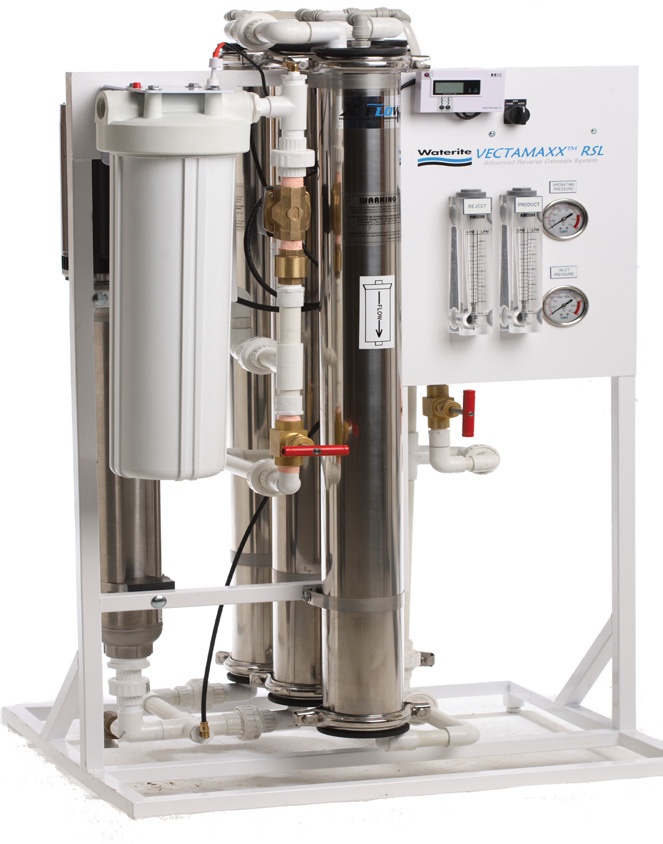
Waterite Vectamaxx RSLHP2400 gpd Reverse Osmosis System
Waterite Vectamaxx RSLHP2400 gpd High Pressure Reverse Osmosis System Please note: Not exactly as shown, this model has one membrane. GENERAL SPECIFICATIONS TYPE: Extra Low pressure RO, spiral wound membrane(s) in series, recirculation loop VOLTAGE: 230VAC/60hz (other voltages available on request) SERVICE AMPS: 230VAC RSLHP2400 10.s FEED WATER PRESSURE: 30 psi minimum, 65 psi maximum FEED WATER TEMP: 40º C maximum MATERIAL SPECIFICATIONS: FRAME COLOUR: White powder coat FRAME MATERIAL: Mild steel square tubular, c/w leveling feet FRAME DIMENSIONS: Height 50" (127cm) Width 31" (79cm) Depth 24.0" (62cm) OPERATING PRESSURE: 130 psi (9.1 bar) for RSL 2400 MEMBRANE: BLACK MAX®, spiral wound TFC, BME- 4040S, 2400 USGPD permeate @ 2000 mg/l NaCl, 100 psi, 25ºC feed UNIT DRY WEIGHT: RSLHP2400: 127 lbs. (57.6 kg) INLET SOLENOID: 220VAC/60hz, normally closed, ¾” FNPT, 0 differential, brass LOW PRESSURE SWITCH: 220VAC/60Hz cut-out @ 15 psi DRIVE PUMP MOTOR: 230VAC/60hz, type 56J frame, 3450 RPM, threaded shaft, ball bearing DRIVE PUMP: Multi-stage 416SS, stainless discharge, housing and bracket, Noryl impellers and stages, SS bearings, wear rings, couplings and pump shaft. RSLHP2400: 10 USGPM @ 200 psi (Based on 0 psi inlet pressure) CONCENTRATE VALVE: Brass needle valve, internally bypassed, metal seated, o-ring packing RECIRCULATION VALVE: Brass needle valve, metal seated, o-ring packing SYSTEM FITTINGS: Schedule 40 PVC LOW PRESSURE FITTINGS: Jaco standard pressure compression or DMT push-on LOW PRESSURE TUBING: Higher pressure 1/2” LDPE, clear PRE-FILTRATION HOUSING: 1 X Polypropylene, 20”, 125 psi rated, o-ring seated with threaded cap, pressure release, 1” inlet/outlet, full flow, 20 USGPM maximum FILTER CARTRIDGE: Polypropylene, 5-micron SPEC RO-SYS-002R5 SMEMBRANE HOUSING: 304 SS body, polyethylene caps, band clamp closure, ¾” FNPT concentrate ports, ½” permeate port, 300 psi rating (optional) PRESSURE GAUGES: Glycerin filled, stainless body, 2 1/2’’. 0-100 psi pre-filter pressure pre/post, 0-200 psi system pressure FLOW METERS: Acrylic panel mounted, 0.5-5.0 USGPM or 1.0 - 10.0 USGPM, dependent on model HIGH PRESSURE RELIEF VALVE: Watts model 3L, bronze body, set at 150 psi for 2400-7200 PERFORMANCE SPECIFICATIONS PERMEATE PRODUCTION RATE: RSLHP2400 2.1 USGPM (7.9 LPM) Calculated production rate @ feed water of >2000 ppm 25ºC, average system pressure @ 230psi, 50 % recovery, inlet pressure of 50 psi. WASTE PRODUCTION RATE: Recovery Rate @ 50% Feed Water >2000 TDS RSL2400 2.1 USGPM (9.0 LPM) MEMBRANE CROSSFLOW: RSLHP2400: (1) 12 USGPM (45 LPM) RECOMMENDED FEED WATER PRETREATMENT SPECIFICATIONS: TDS: < 4000 TDS HARDNESS: < 6 gpg (103 mg/l) TOTAL IRON: < .05 ppm TANNIN: < .5 ppm CHLORINE: < .1 ppm pH: 5.5 – 9.5 ORGANIC/MICROBIOLOGICAL ACTIVITY: 0 MANGANESE: < .05 PPM FEED WATER REQUIREMENTS: RSLHP2400: 3.5 USGPM minimum R/O RSL2400HP Please note: These systems are built to order so allow 6-8 weeks for delivery. Also since these are built to order, all sales are final.
Brand: Waterite
Category: Hardware > Plumbing > Water Dispensing & Filtration > Water Softeners